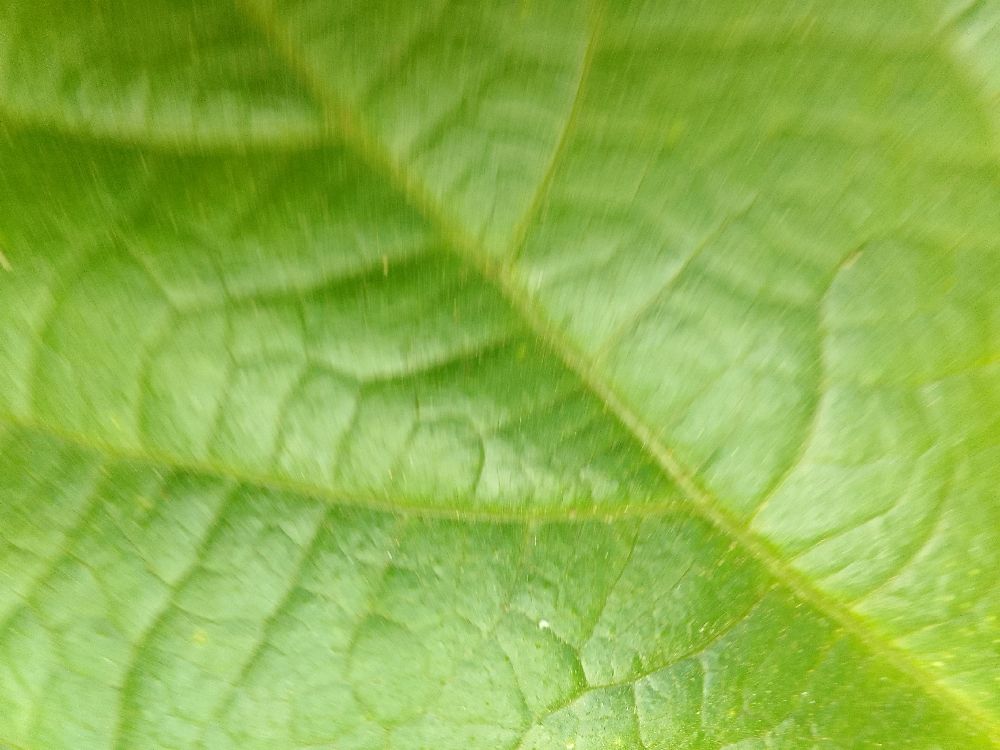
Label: healthy